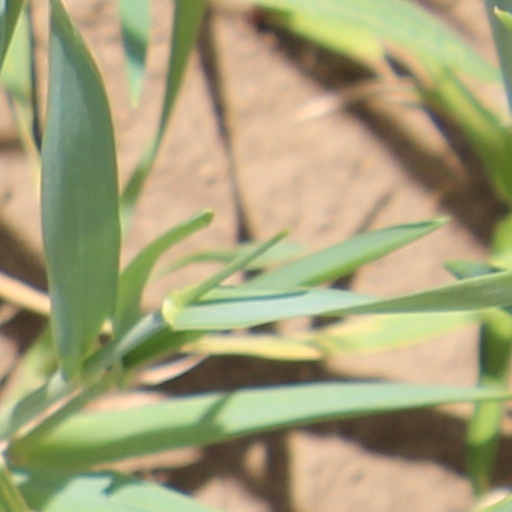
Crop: wheat